Pre-Code Hollywood

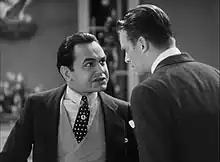
In "Little Caesar" (1931), Rico (Edward G. Robinson) confronts Joe (Douglas Fairbanks Jr.) for wanting to leave the gang.

Given the social circumstances, politically oriented social problem films ridiculed politicians and portrayed them as incompetent bumblers, scoundrels, and liars. In "The Dark Horse" (1932), Warren William is again enlisted, this time to get an imbecile, who is accidentally in the running for Governor, elected. The candidate wins the election despite his incessant, embarrassing mishaps. "Washington Merry-Go-Round" portrayed the state of a political system stuck in neutral. Columbia Pictures considered releasing the film with a scene of the public execution of a politician as the climax before deciding to cut it.